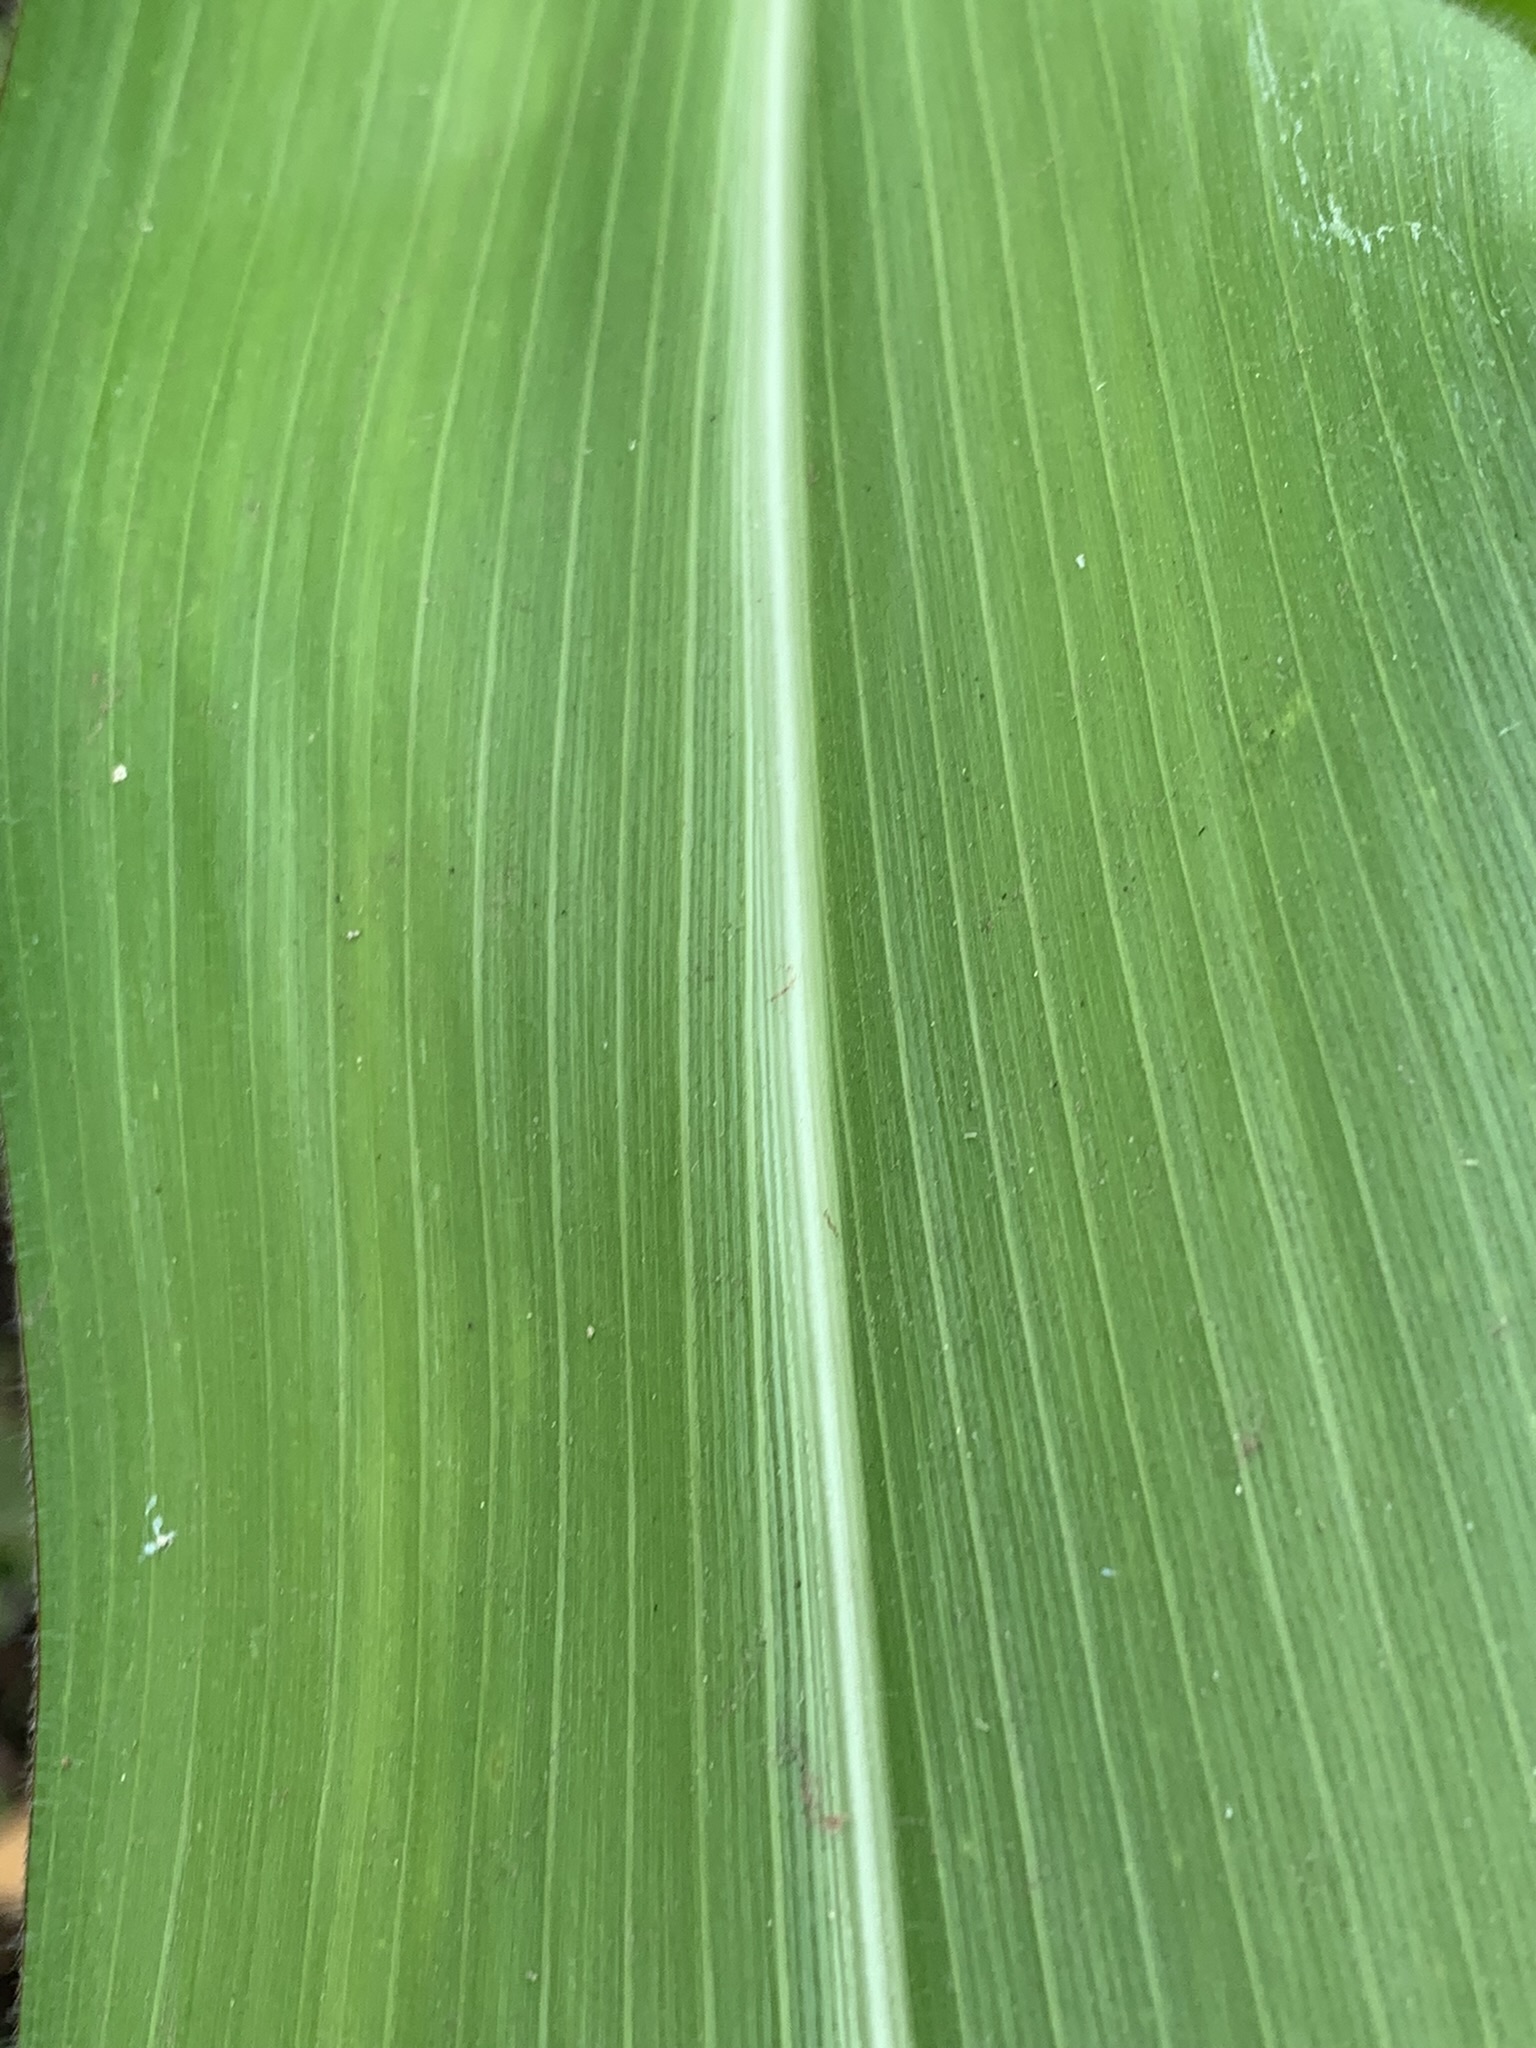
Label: Healthy